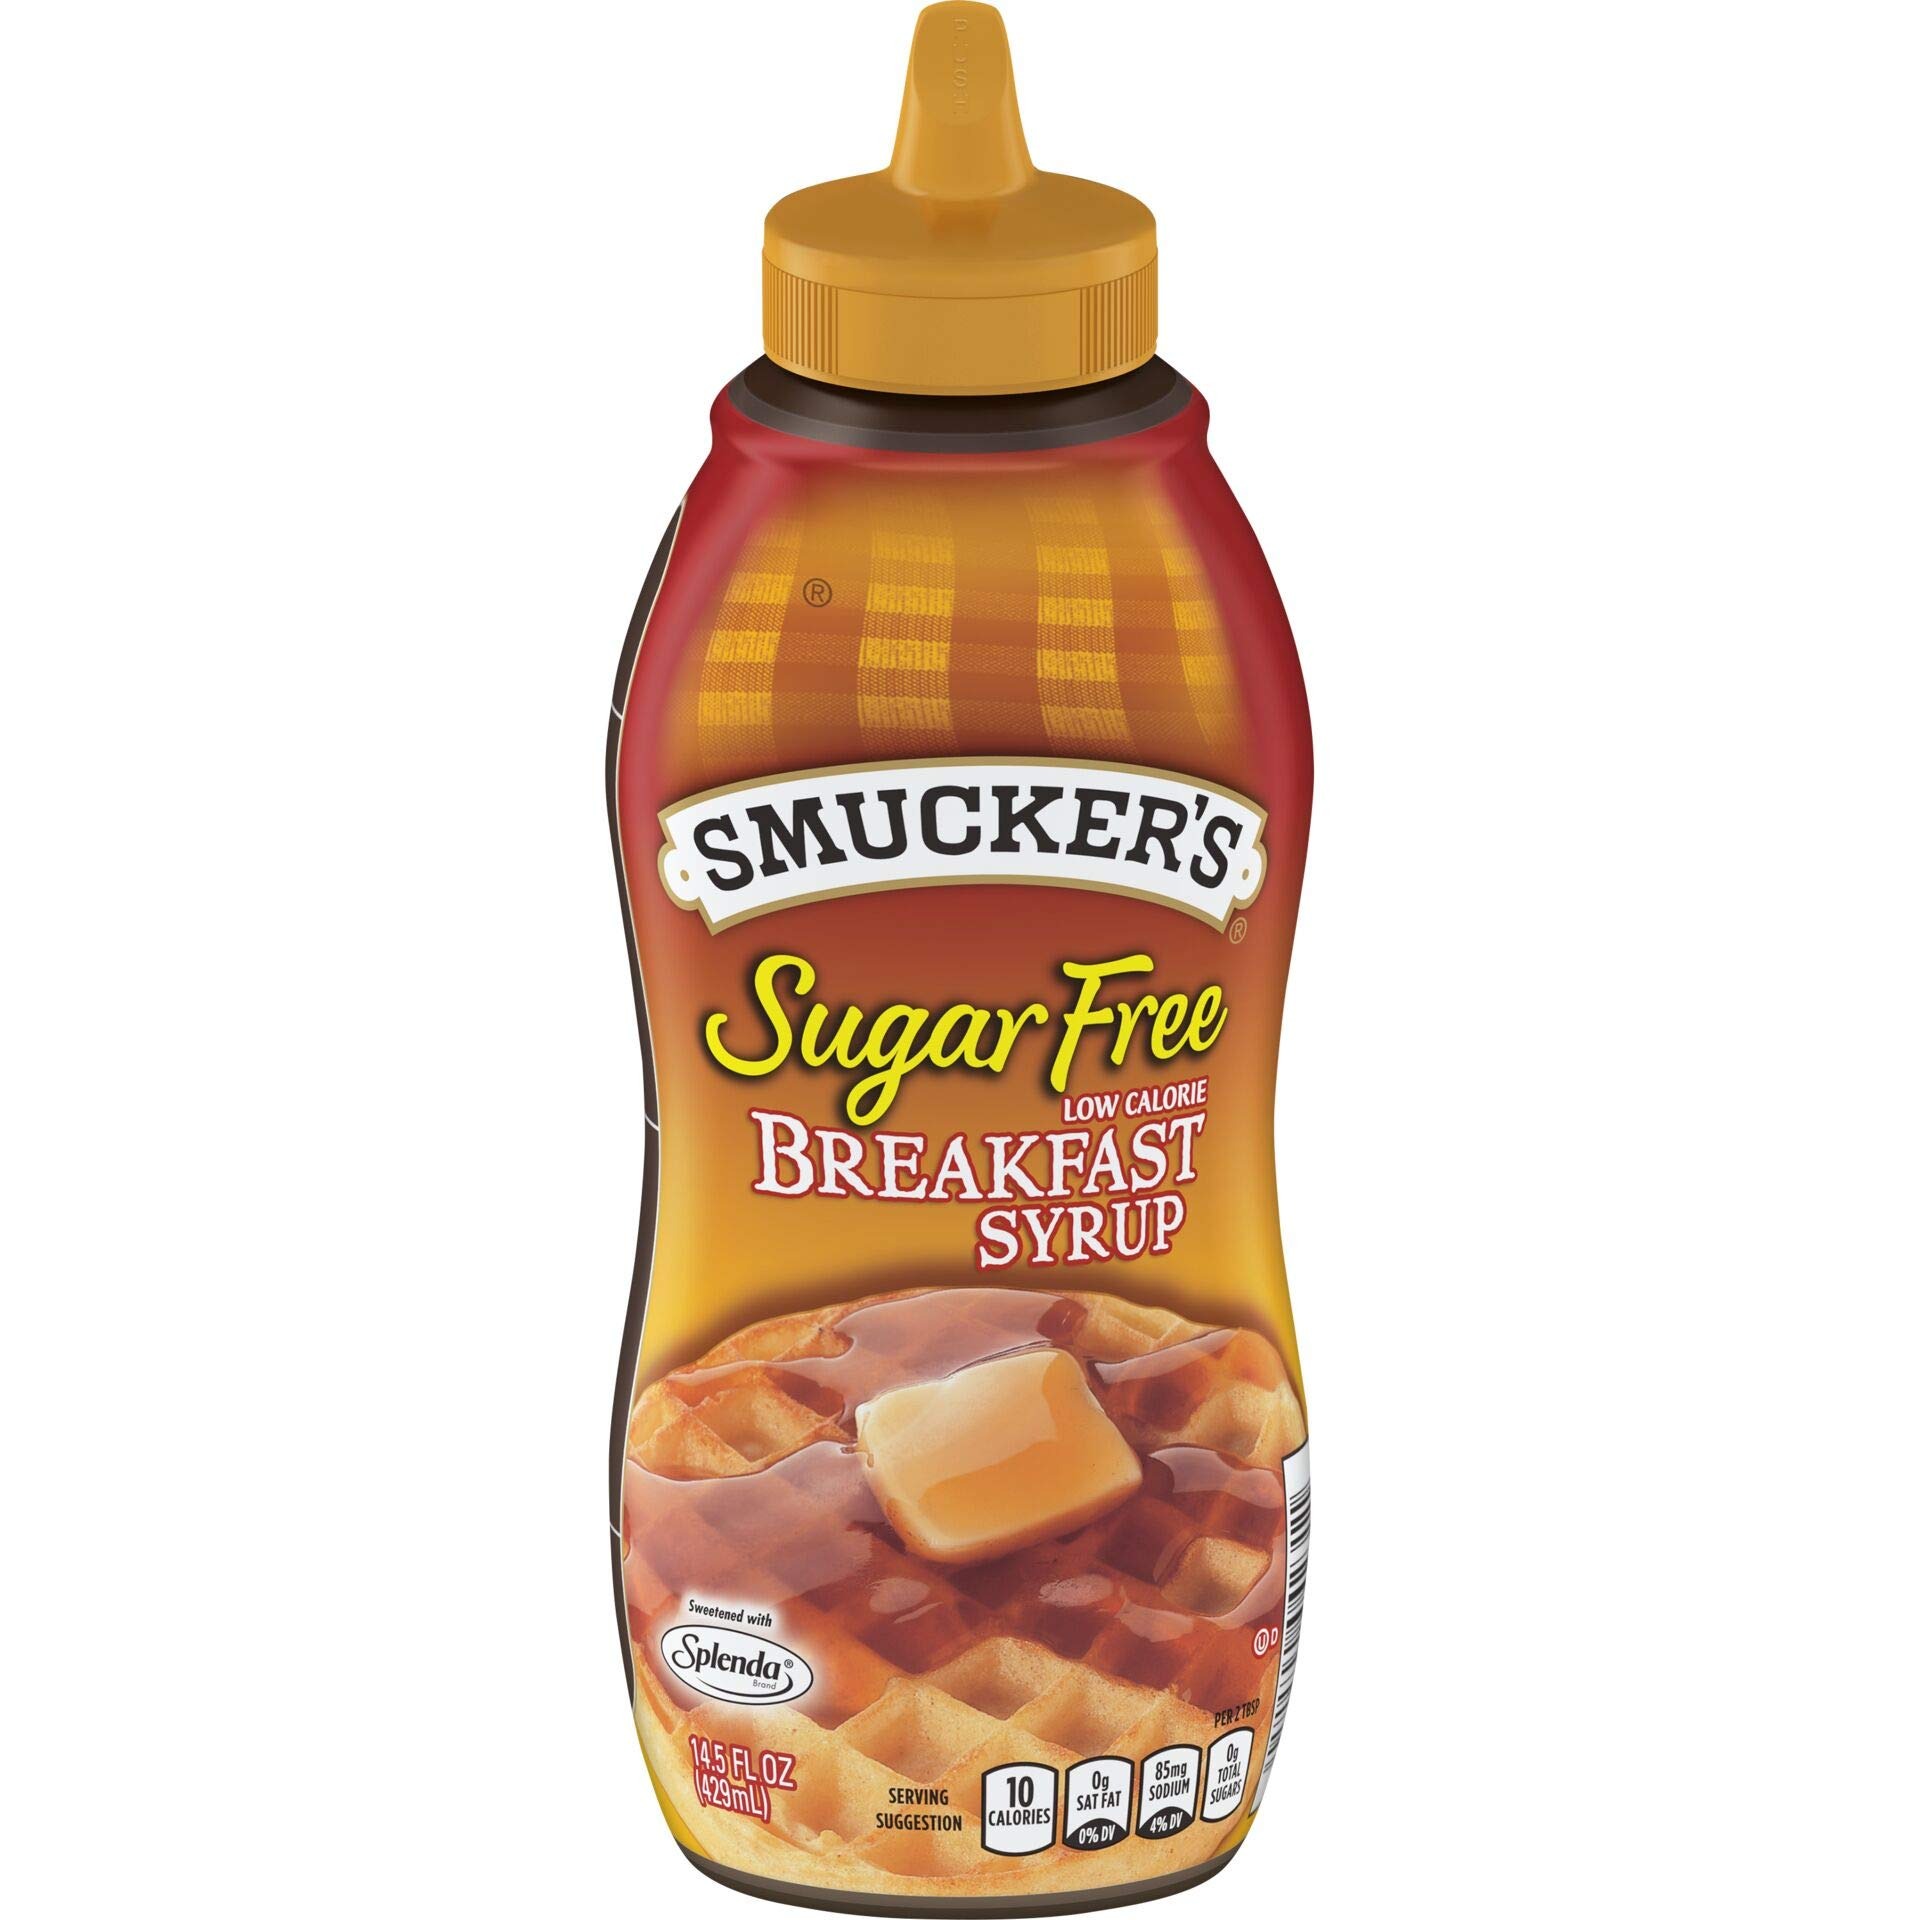
Item Name: Smucker's Sugar Free Breakfast Syrup, 14.5 Ounces
Bullet Point 1: Contains 1- 14.5 Ounce Bottle of Smucker's Sugar Free Breakfast Syrup
Bullet Point 2: A sweet, yet sugar free low calorie breakfast syrup
Bullet Point 3: Sweetened with Splenda brand sweetener
Bullet Point 4: Perfect for pouring all over your morning pancakes or waffles for the perfect breakfast
Bullet Point 5: Drizzle on top of your morning oatmeal or a cup of fresh fruit
Value: 14.5
Unit: FL OZ

Price: 8.8